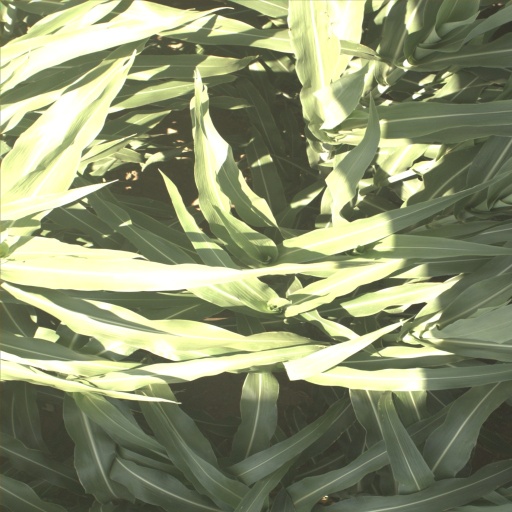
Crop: sorghum